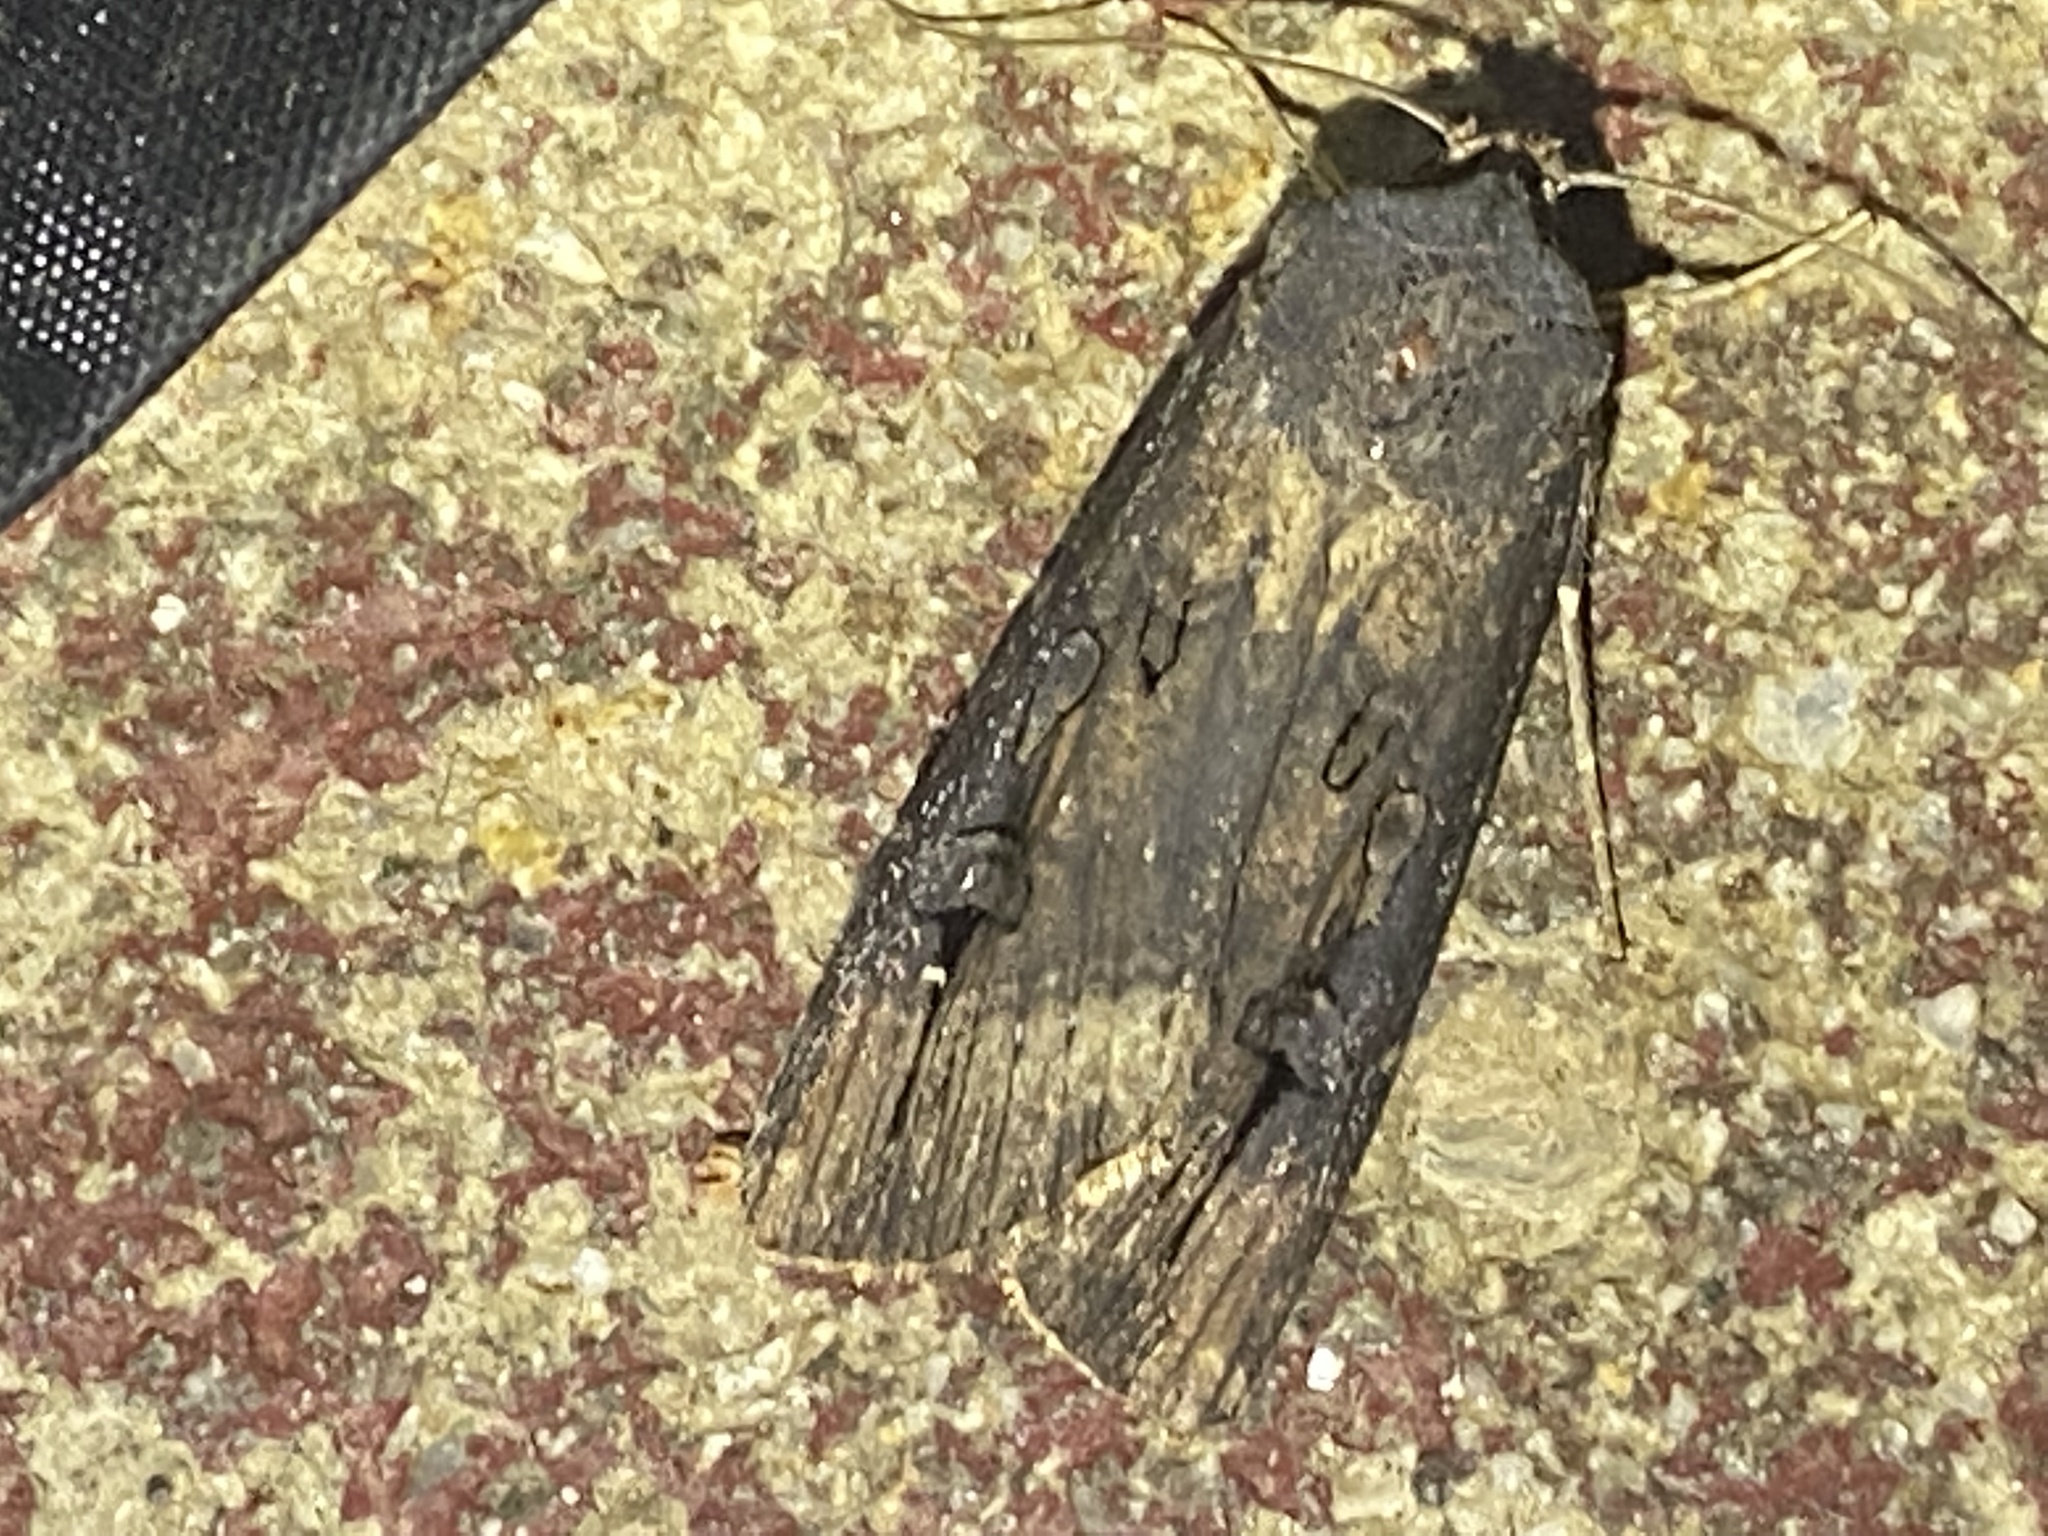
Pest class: cutworms